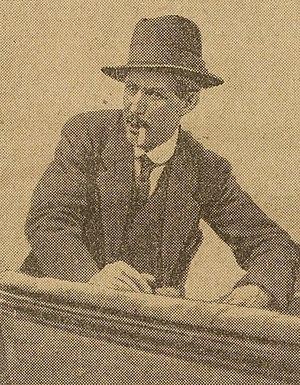
""M. Seznec montant dans l'auto de la sûreté générale""."
Cette page concerne l'année 1923 du calendrier grégorien.